Answer in natural language. Considering the relative positions, where is Doorway with respect to black wooden dresser? Choose between the following options: left or right
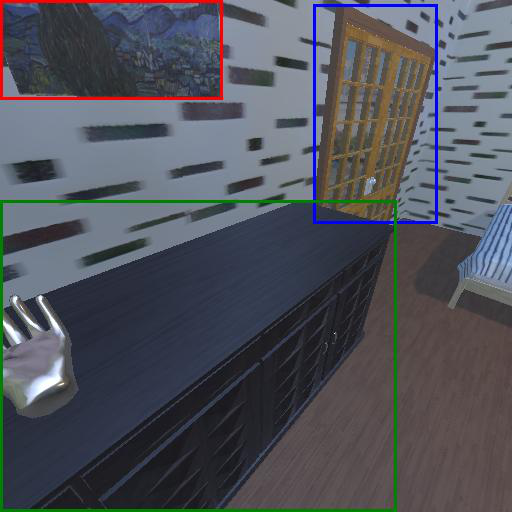
<answer>right</answer>